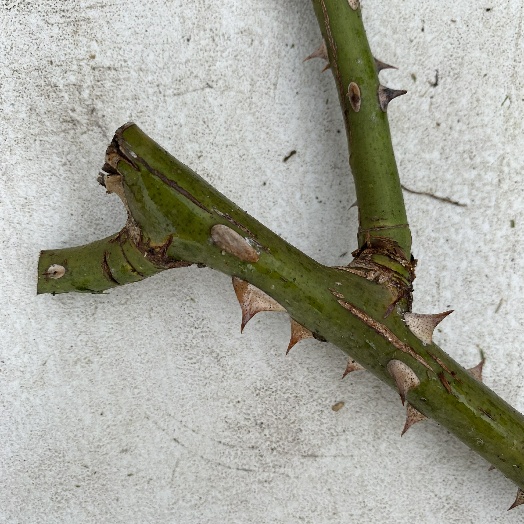
Label: Vegetation